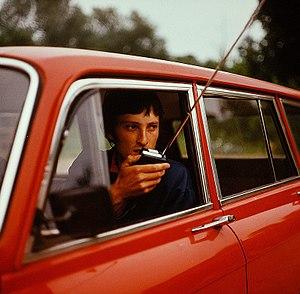
Un talkie-walkie, ou walkie-talkie au Canada, est un émetteur-récepteur radio mobile servant aux liaisons radiotéléphoniques tout en se déplaçant à pied. Ce type d'émetteur-récepteur est surtout utilisé en très haute fréquence et ultra haute fréquence afin de réduire la longueur de l'antenne.
La citizen-band, ou CB, est une bande de fréquence HF comportant 40 canaux banalisés, ouverte à tous. En français, le sigle CB se prononce « cibi » à l'anglaise. Par extension, le mot CB désigne également les émetteurs radio émettant sur la bande CB. Les fréquences utilisées par la citizen-band se situent dans la bande HF autour des 27 MHz, aussi appelée bande des 11 mètres.